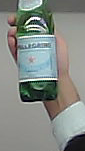
Product: sanpellegrino_water